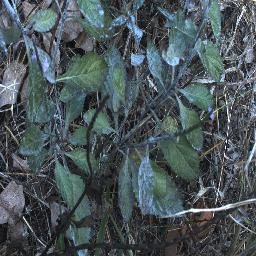
Label: snake_weed